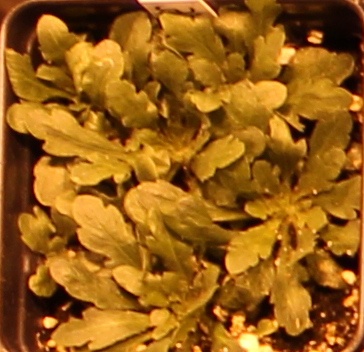
Label: Horseweed